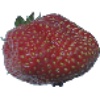
Label: Strawberry Wedge 1